Kate Sperrey

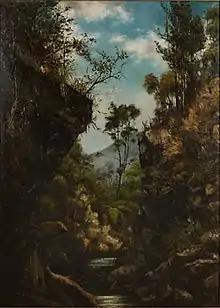

Sperrey returned to New Zealand in 1884, moving to Wellington, where her father was living and working as the Commissioner of Taxation. She set up an office and became an official portrait artist, joining the New Zealand Art Students' Association in 1885. The organization, based in Auckland, encouraged members to paint solely subjects having to do with New Zealand. In 1886, she moved her studio to Lambton Quay. She participated in numerous exhibitions including the Otago Art Society's shows in both 1886 and 1887, the New South Wales Art Society 1886 Sydney Town Hall exhibit, the Auckland Society of Art's exhibitions of 1887 and 1888, the Centennial Exhibition of 1889 in Melbourne and the South Seas Exhibition of Dunedin in both 1889 and 1890.